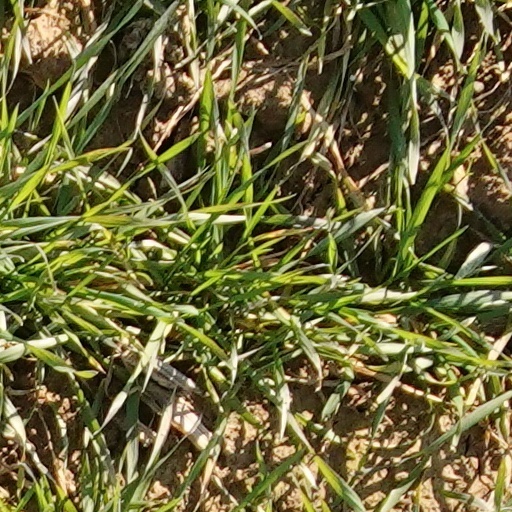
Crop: wheat